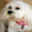
Label: dog